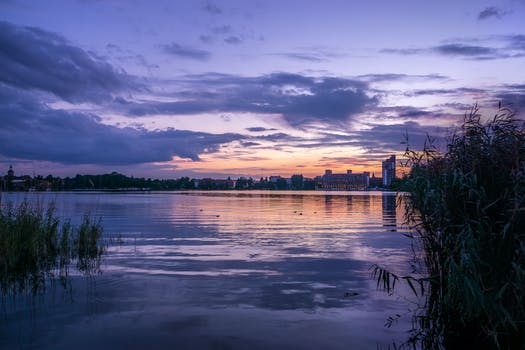
Label: No Watermark